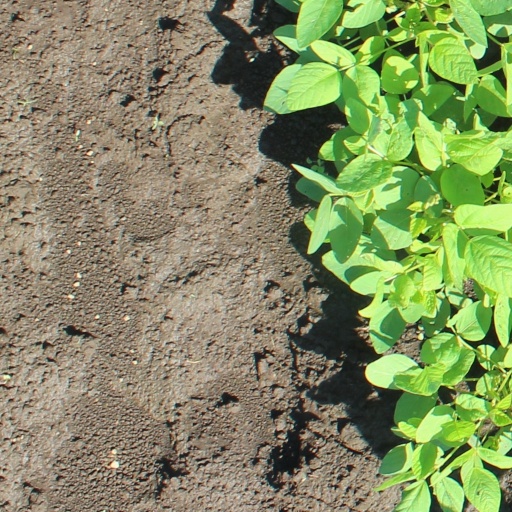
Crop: soybean